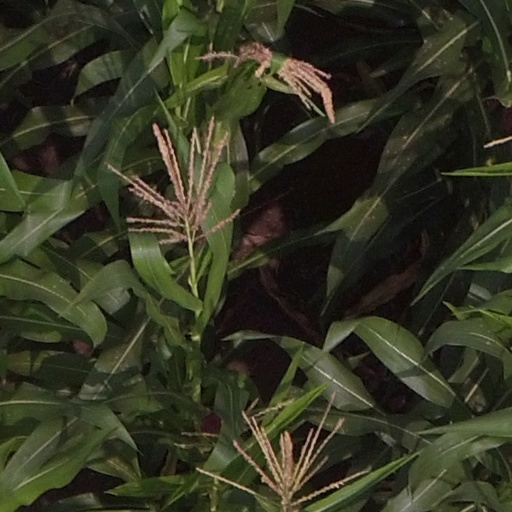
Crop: maize; corn